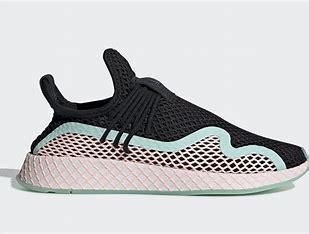
Brand: Adidas
Model: Deerupt